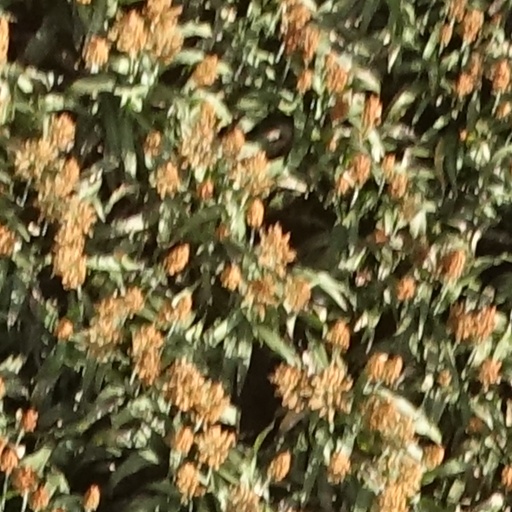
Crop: sorghum